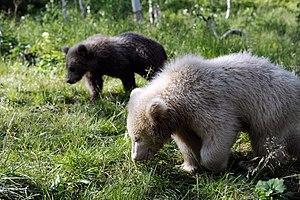
Bardu est une commune du Troms.